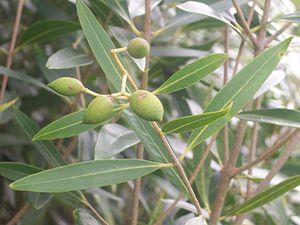
Fruit du bois d'olive blanc
Le bois d'olive blanc est un arbuste à feuillage persistant de la famille des Oléacées, originaire de Madagascar et des Mascareignes.